Marquetry

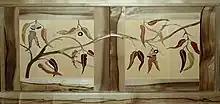
Modern marquetry cabinet made from Tasmanian timbers.

Although marquetry is a technique separate from inlay, English marquetry-makers were called "inlayers" throughout the 18th century. In Paris, before 1789, makers of veneered or marquetry furniture ("ébénistes") belonged to a separate guild from chair-makers and other furniture craftsmen working in solid wood ("menuisiers").